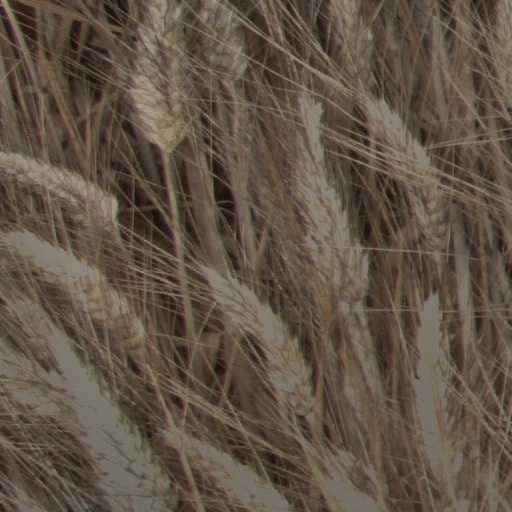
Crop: wheat